William Wyon

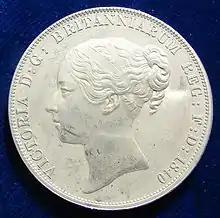
Victoria Young Head by William Wyon, edited as a retro-pattern by the British medallist Donald R Golder for the Spink Patina Collection

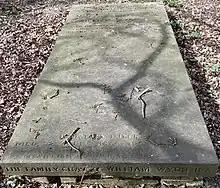
Family grave of William Wyon in West Norwood Cemetery

Wyon was born in Birmingham and, in 1809, was apprenticed to his father, Peter Wyon who was an engraver and die sinker. In 1816, he went to London. He studied the works of John Flaxman, attended the schools of the Royal Academy, and gained a gold medal from the Society of Arts for a copy of the head of Ceres, and a second for an original group. In 1816 he was appointed assistant engraver to the mint, and in 1828 chief engraver. In 1831 he was elected associate and in 1838 full member of the Royal Academy. He died in Brighton, United Kingdom. Wyon is buried under a simple rectangular York stone slab at West Norwood Cemetery. He was the father of engraver Leonard Charles Wyon.